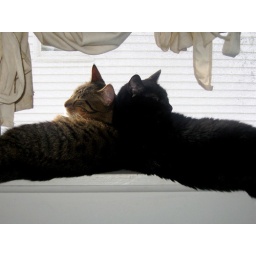
Smitty and VooDoo sleeping in the bathroom window